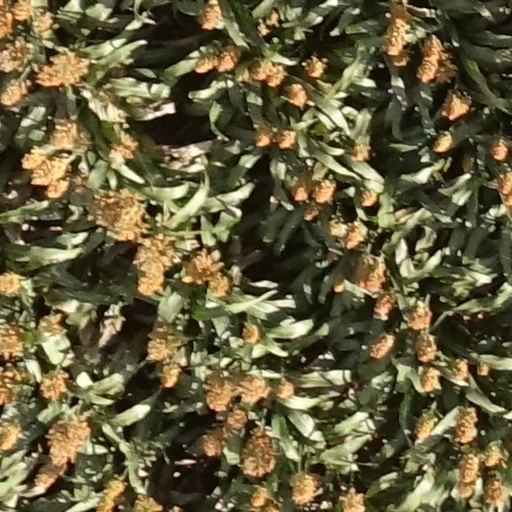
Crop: sorghum